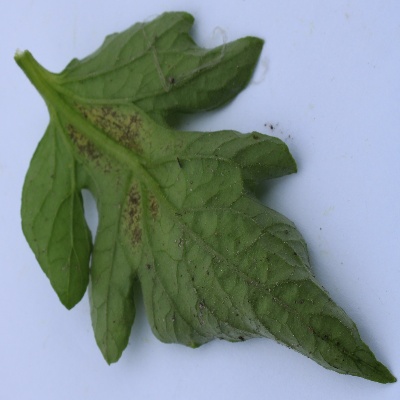
Crop: Tomato
Condition: septoria leaf spot